National Student Rodeo

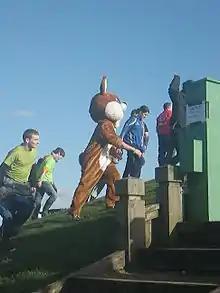
The 'Rodeo Rabbit' has made many appearances at NSR.

While the competition took up the daytime schedule of the Rodeo, most students attended for the parties that took place on the Friday and Saturday night in the rugby club and marquee. While Friday night saw most of the universities arriving on site around 8PM, there was still plenty of fun to be had, and the bars stayed open until 2AM. However, Saturday was the big party organised by River Legacy, and saw all of the participants in their fancy dress finery attending. The festival atmosphere and legendary parties earn the Rodeo its place as the best student kayaking event of the year.